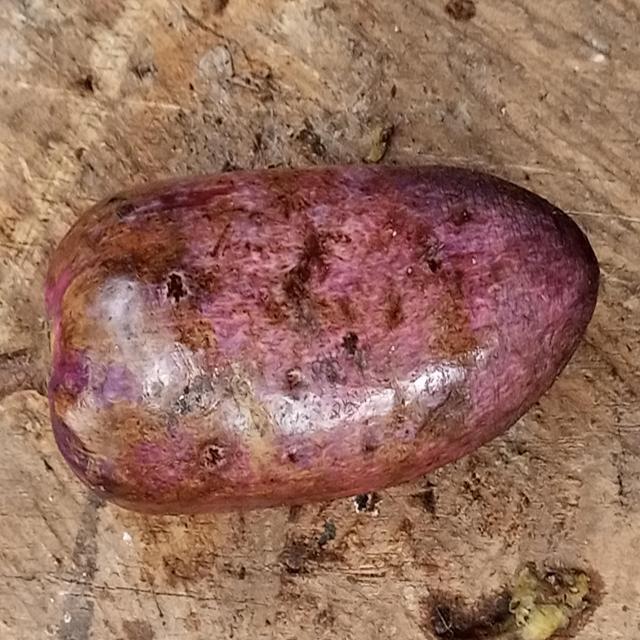
Plum grade: bruised